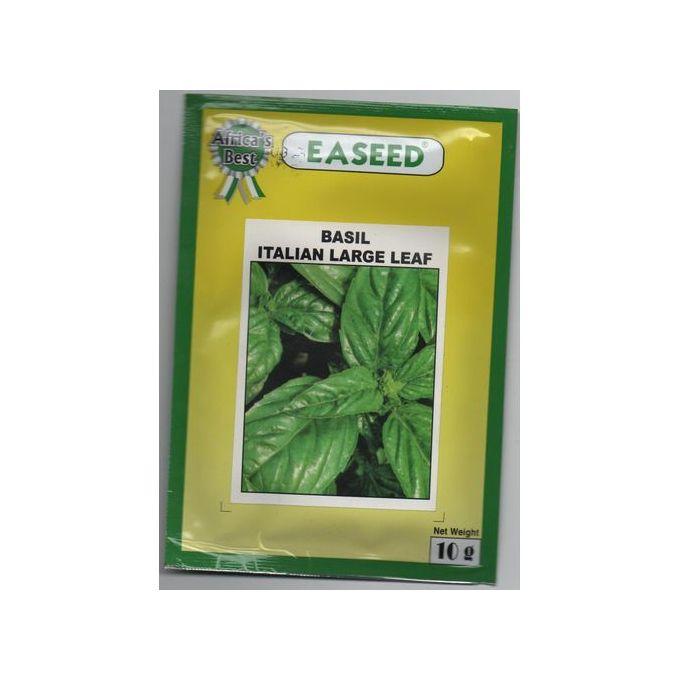
Eneo kubwa la wazi lililoota miti mbalimbali hasa miti ya miiba pamoja  na miti ya kawaida, vichaka vidogo vidogo vinavyounda pori dogo ambalo katikati ya pori hilo limepitiwa na barabara ambayo watu mbalimbali hasa wanaotembea kwa miguu hupita katika eneo hilo.